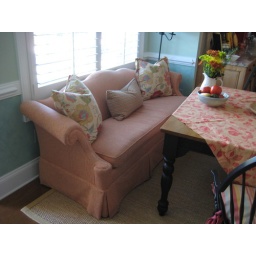
Chippendale Sofa upholstered in a comfortable coral tweed fabric makes a cozy seat on one side of the kitchen table.